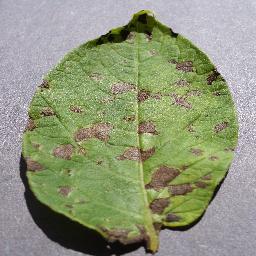
Etiqueta: Tizon_Temprano